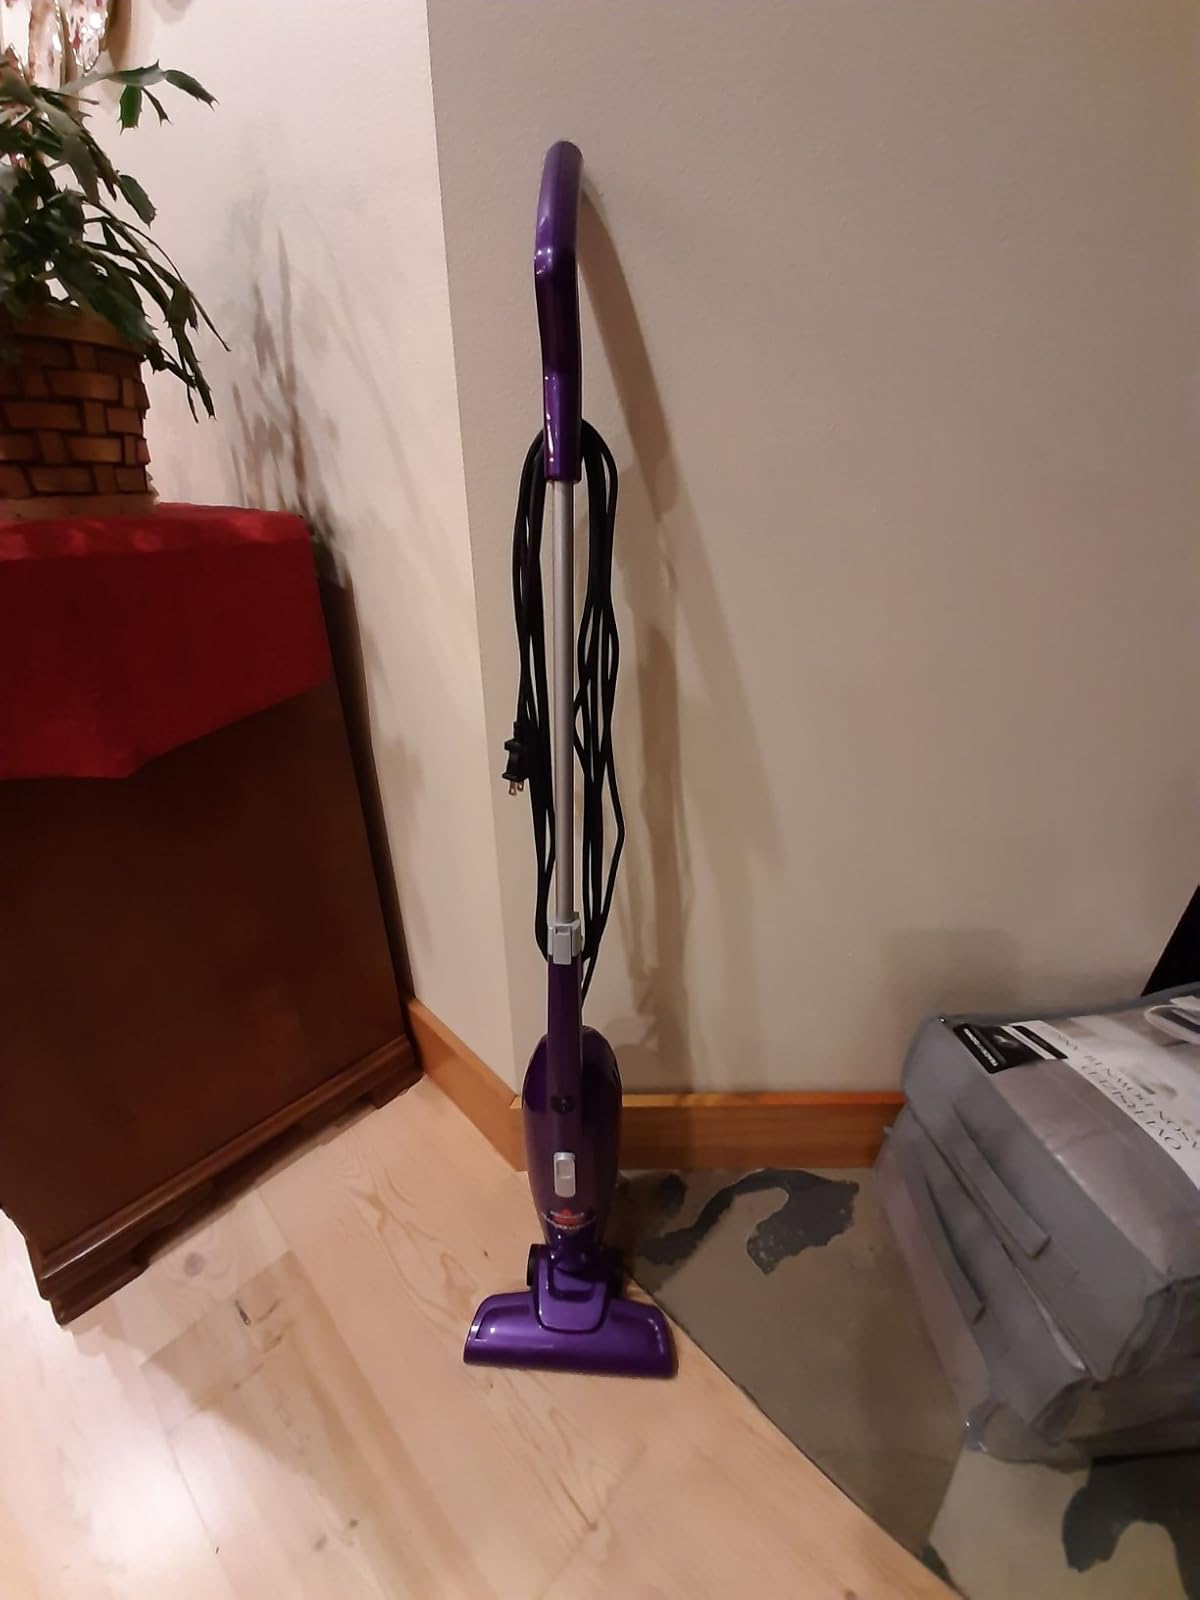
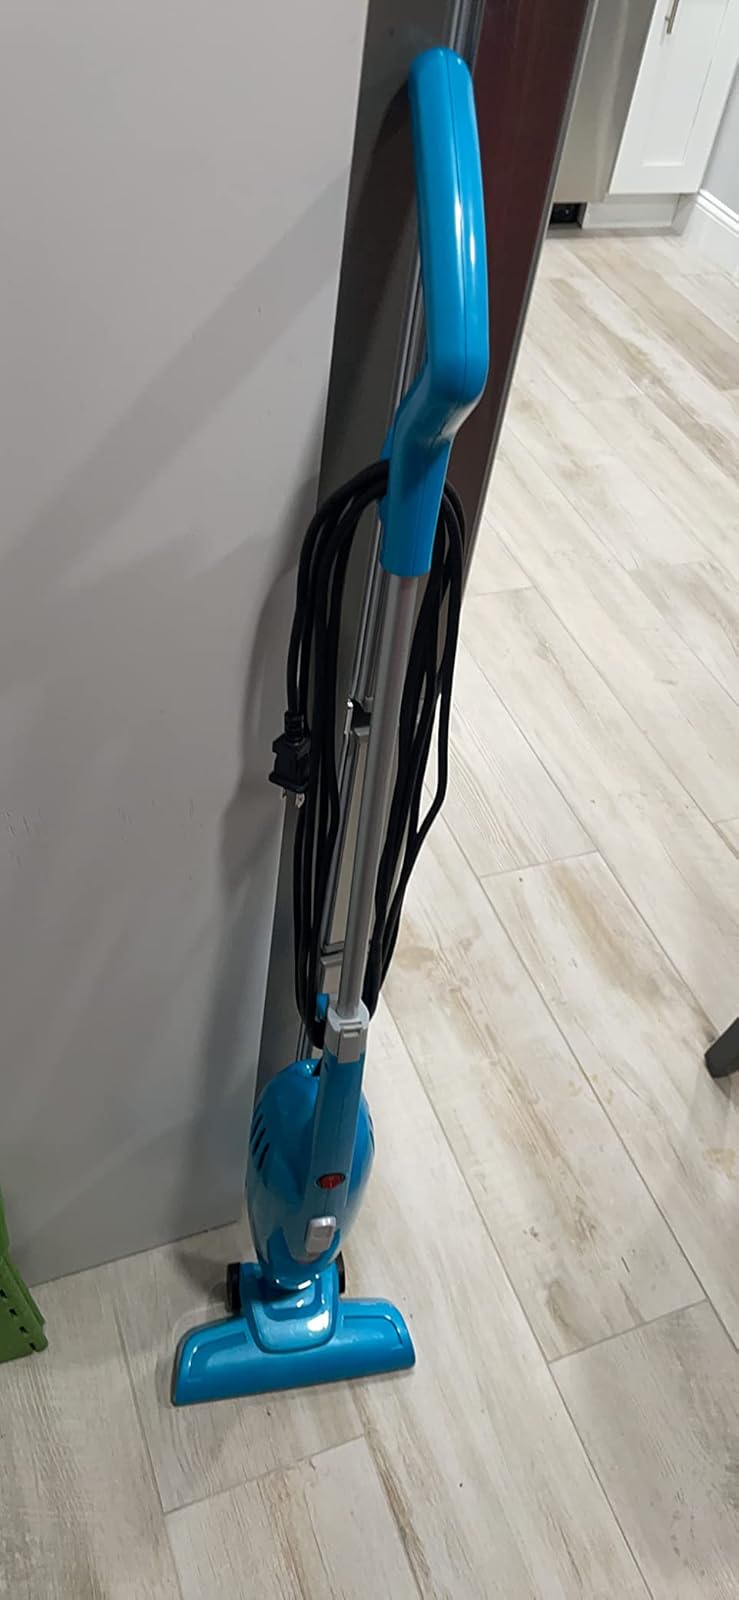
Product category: items_vacuum
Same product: no